Mark Milley

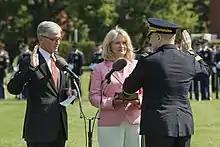
Secretary of the Army John M. McHugh administers the oath of office to incoming Army chief of staff Milley during the change of responsibility ceremony on August 14, 2015.

Milley was appointed chief of staff of the Army on 14 August 2015. In his initial message to the U.S. Army, General Milley laid out his priorities on readiness, the future Army, and taking care of troops. "We must ensure the Army remains ready as the world's premier combat force. Readiness for ground combat is—and will remain—the U.S. Army's #1 priority. We will do what it takes to build an agile, adaptive Army of the future".